LFG Roland D.XVI

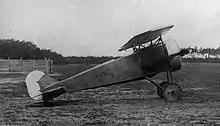
LFG Roland D.XVI second prototype

The D.XVI had a fully cantilevered fabric covered parasol wing mounted above the fuselage on a pair of N-form struts from the lower fuselage. These struts were laterally stabilized with a near horizontal strut on each side, joining the upper fuselage and the upper end of the rear member of the N. In plan the wing was straight tapered with blunt tips and included a trailing edge cut-out to improve upward vision from the cockpit. The wing was quite thick and the ailerons short.